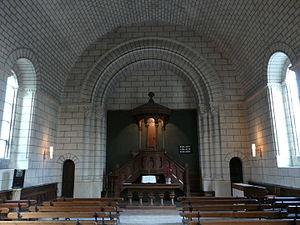
L'intérieur du temple du Fleix, Dordogne, France.
Le Fleix est une commune du Sud-Ouest de la France située dans le département de la Dordogne, en région Nouvelle-Aquitaine.